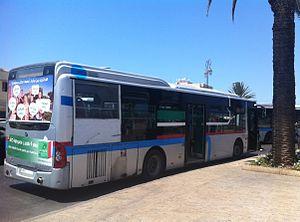
Bus dans la station de Bab El Had
Rabat est la capitale du Maroc.